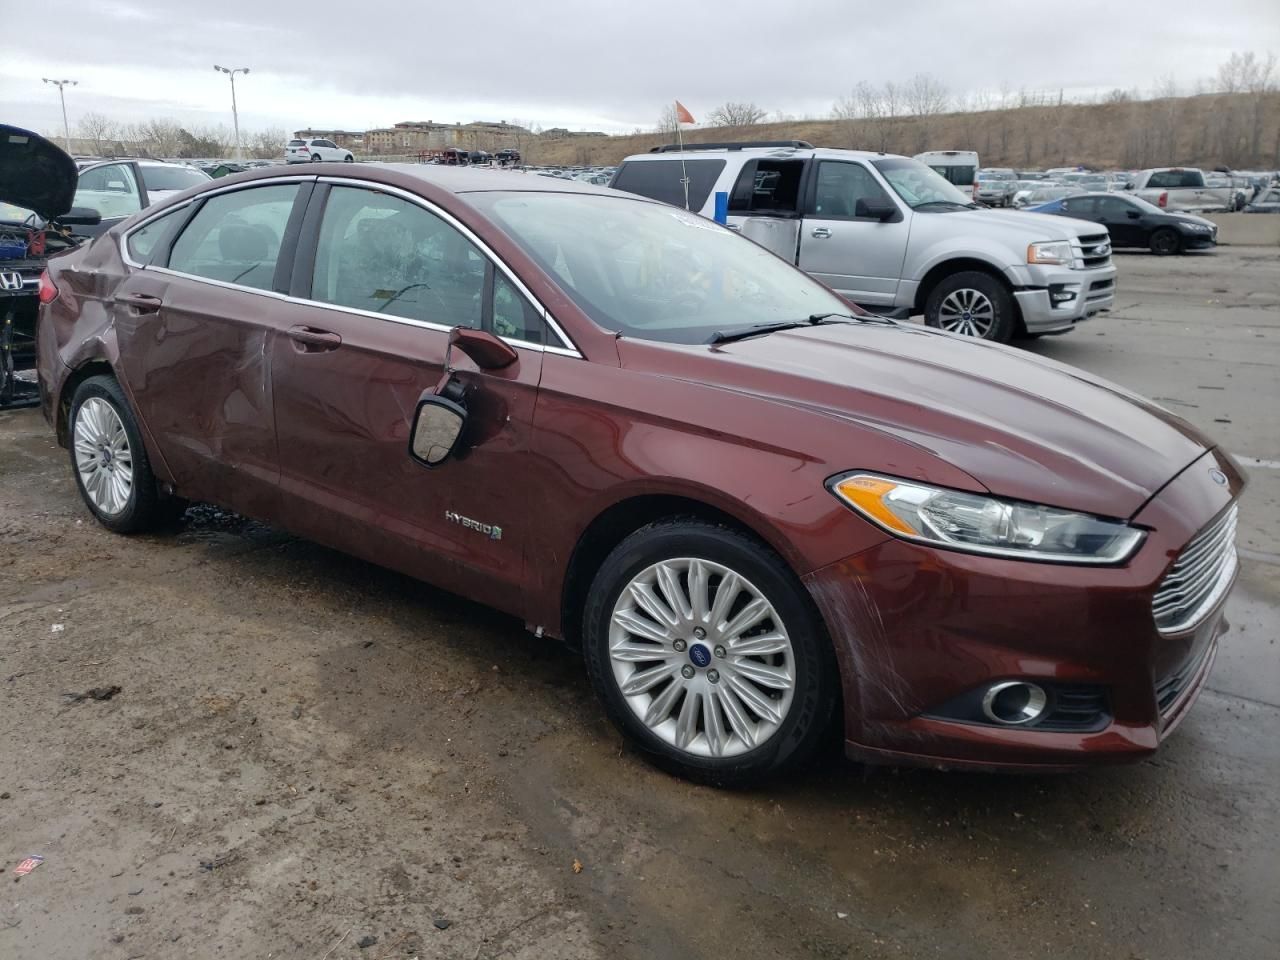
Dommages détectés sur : porte avant droite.
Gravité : mineur